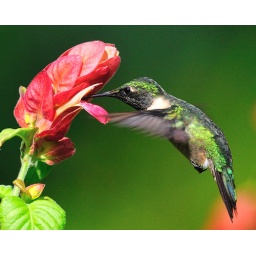
A beautiful male feeding on the nectar of a shrimp flower in Valrico, Florida. This morning. - WSR